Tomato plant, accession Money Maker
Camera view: tilt-top (135 deg); turntable rotation: 120 degrees
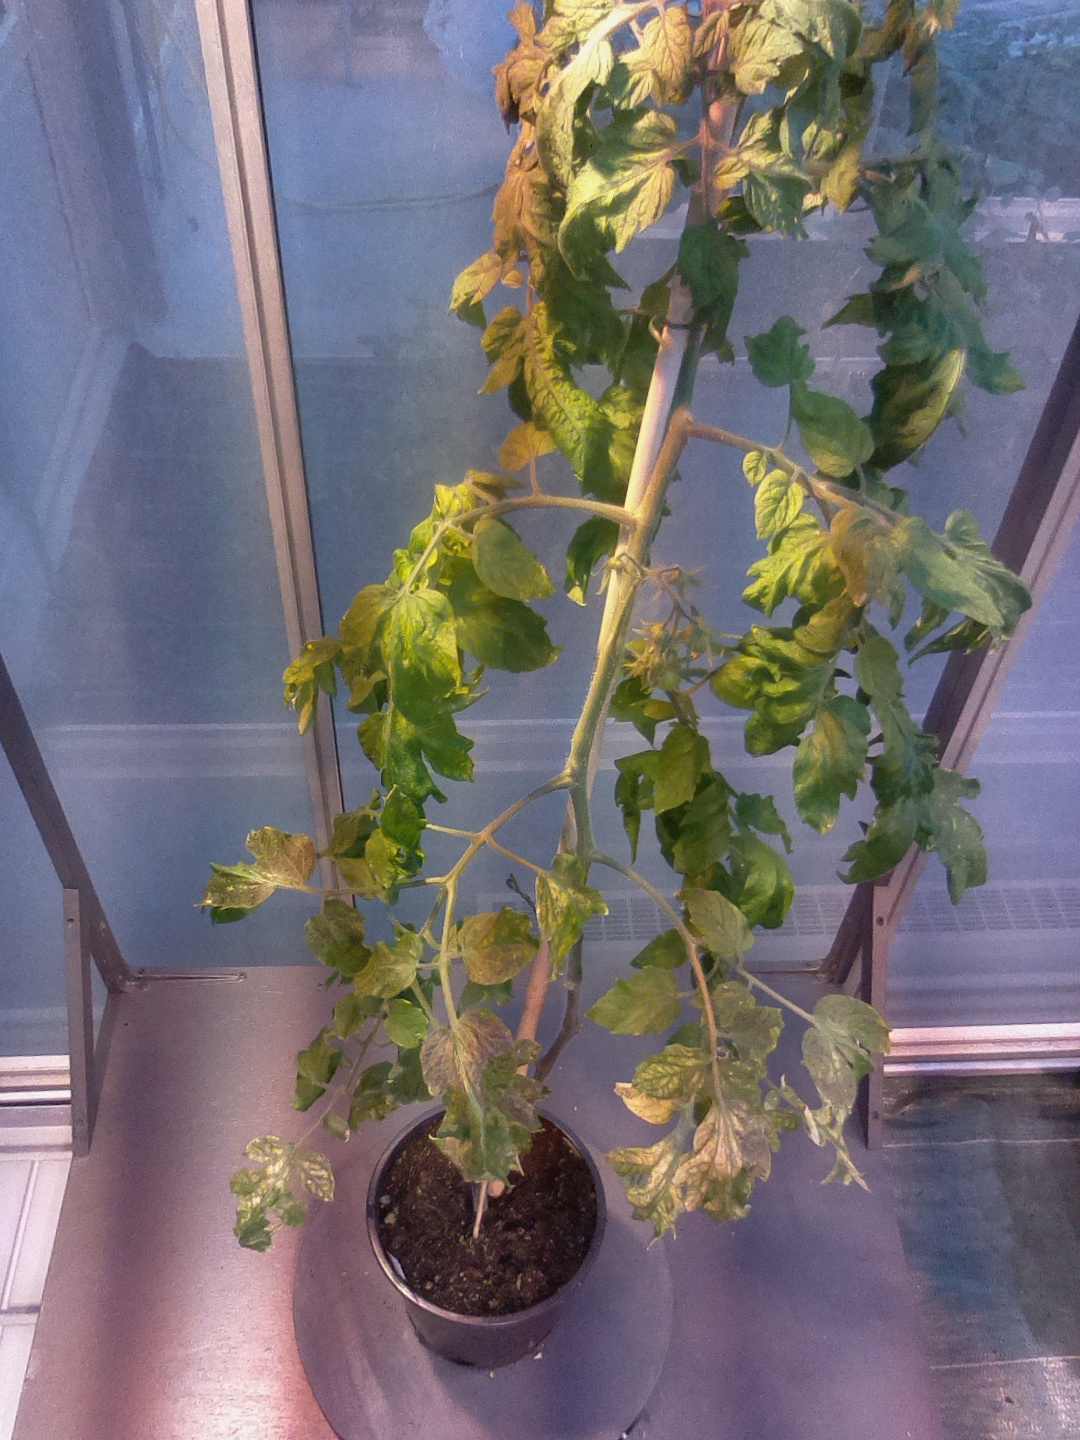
BBCH growth stage 71: 10%-20% of final fruit size